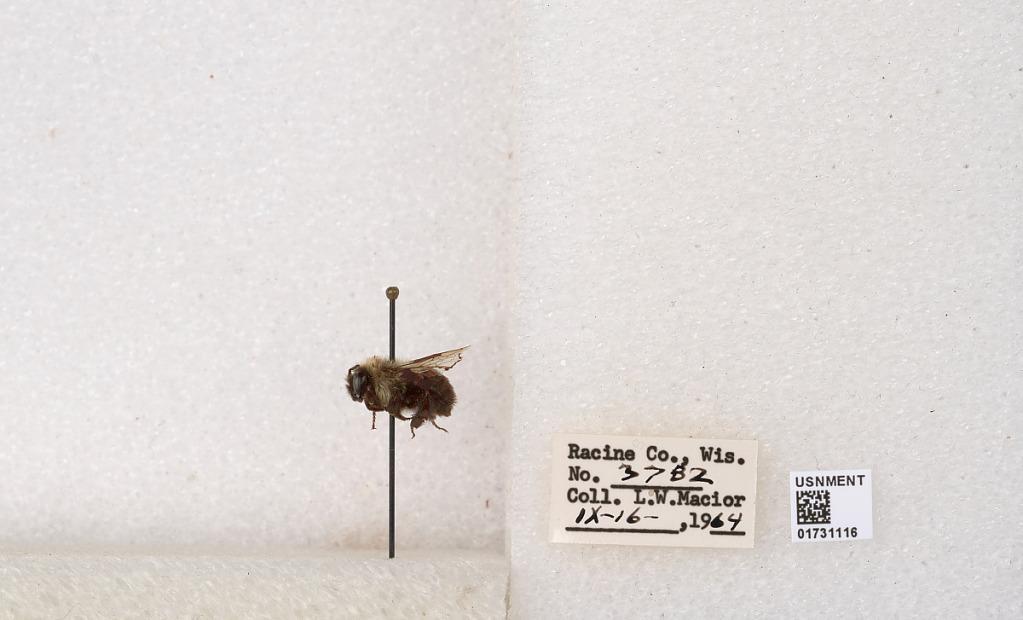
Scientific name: Bombus impatiens Cresson
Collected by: L. Macior
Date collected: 1964-9-16
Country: United States
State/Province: Wisconsin
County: Racine
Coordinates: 42.7299, -87.8123